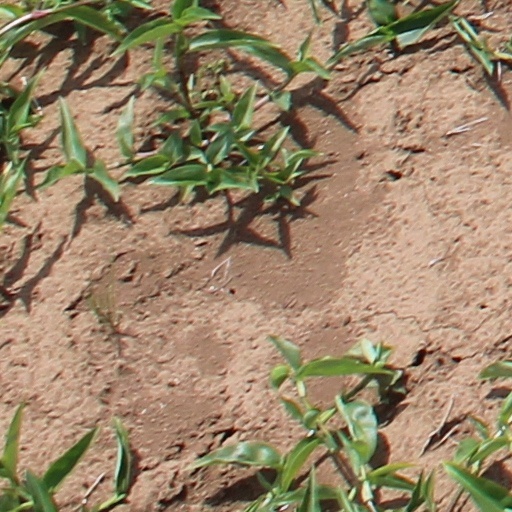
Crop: wheat